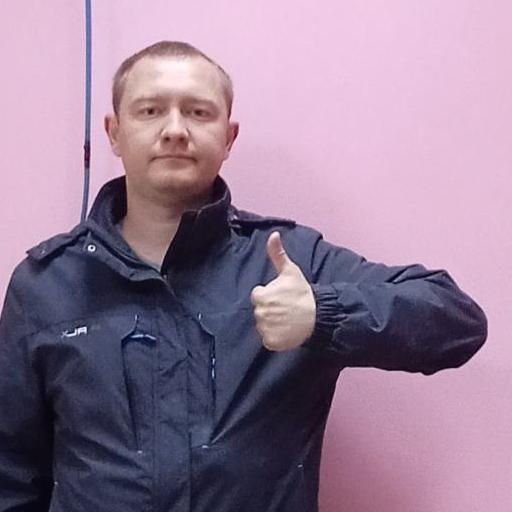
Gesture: like